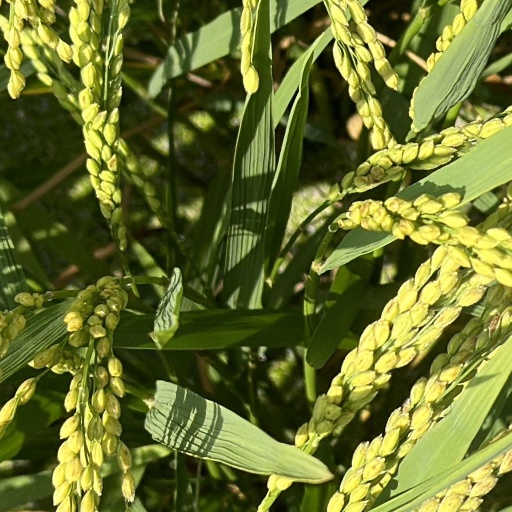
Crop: rice